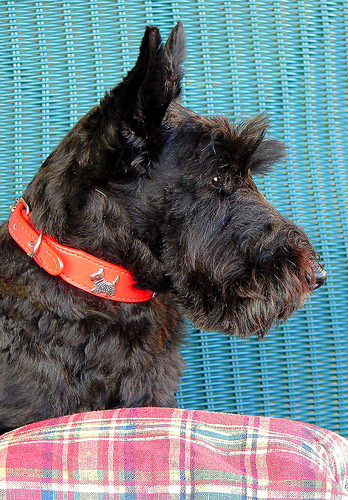
Animal: dog
Breed: scottish terrier